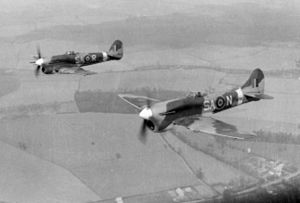
Hawker Typhoon
En Hawker Typhoon IB og en Hawker Tempest V i luften.
Hawker Typhoon er en 1-motors britisk jagerbomber, bygget af Hawker Aircraft Limited. Den var designet til at afløse Hawker Hurricane-jagerflyet, men den tykke vinge gav større luftmodstand i højden. Det skyldes at lydens hastighed er lavere i den tynde luft. Hawker Typhoon var udmærket i lave højder, og RAF havde mange opgaver i lave højder. RAF udførte bombetogter mod Frankrig, Holland og Belgien for at nedslide de tyske tropper i Vesteuropa. Det foregik i lav højde, for ikke at blive set på radaren. Typhoons eskorterede bombeflyene, og Luftwaffe mistede adskillige jagerfly.